Halley (film)

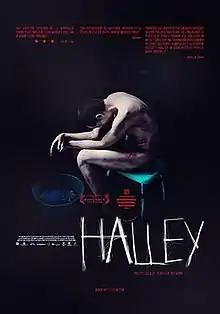
Theatrical release poster

Halley is a 2012 Mexican horror film directed by Sebastián Hofmann and produced by Julio Chavezmontes and Jaime Romandia. It premiered at the 2012 Morelia International Film Festival, and later showed at the 2013 Sundance Film Festival and was part of the Hivos Tiger Awards Competition of the IFF Rotterdam.